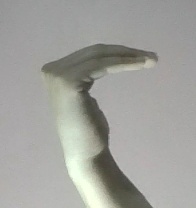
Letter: haa